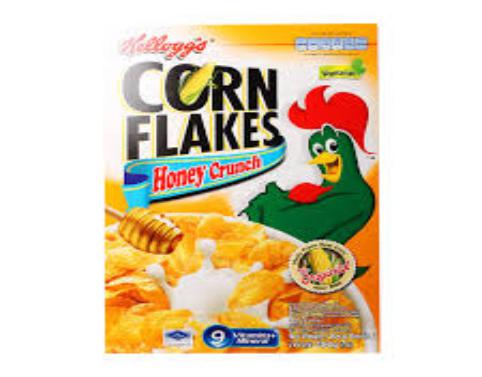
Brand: Honey Nut Corn Flakes
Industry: Food